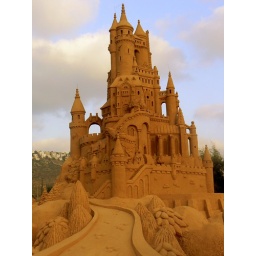
Sand castle at the beach in Haifa